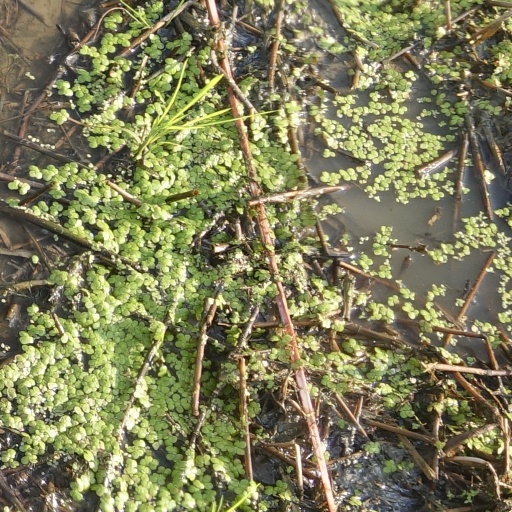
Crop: rice